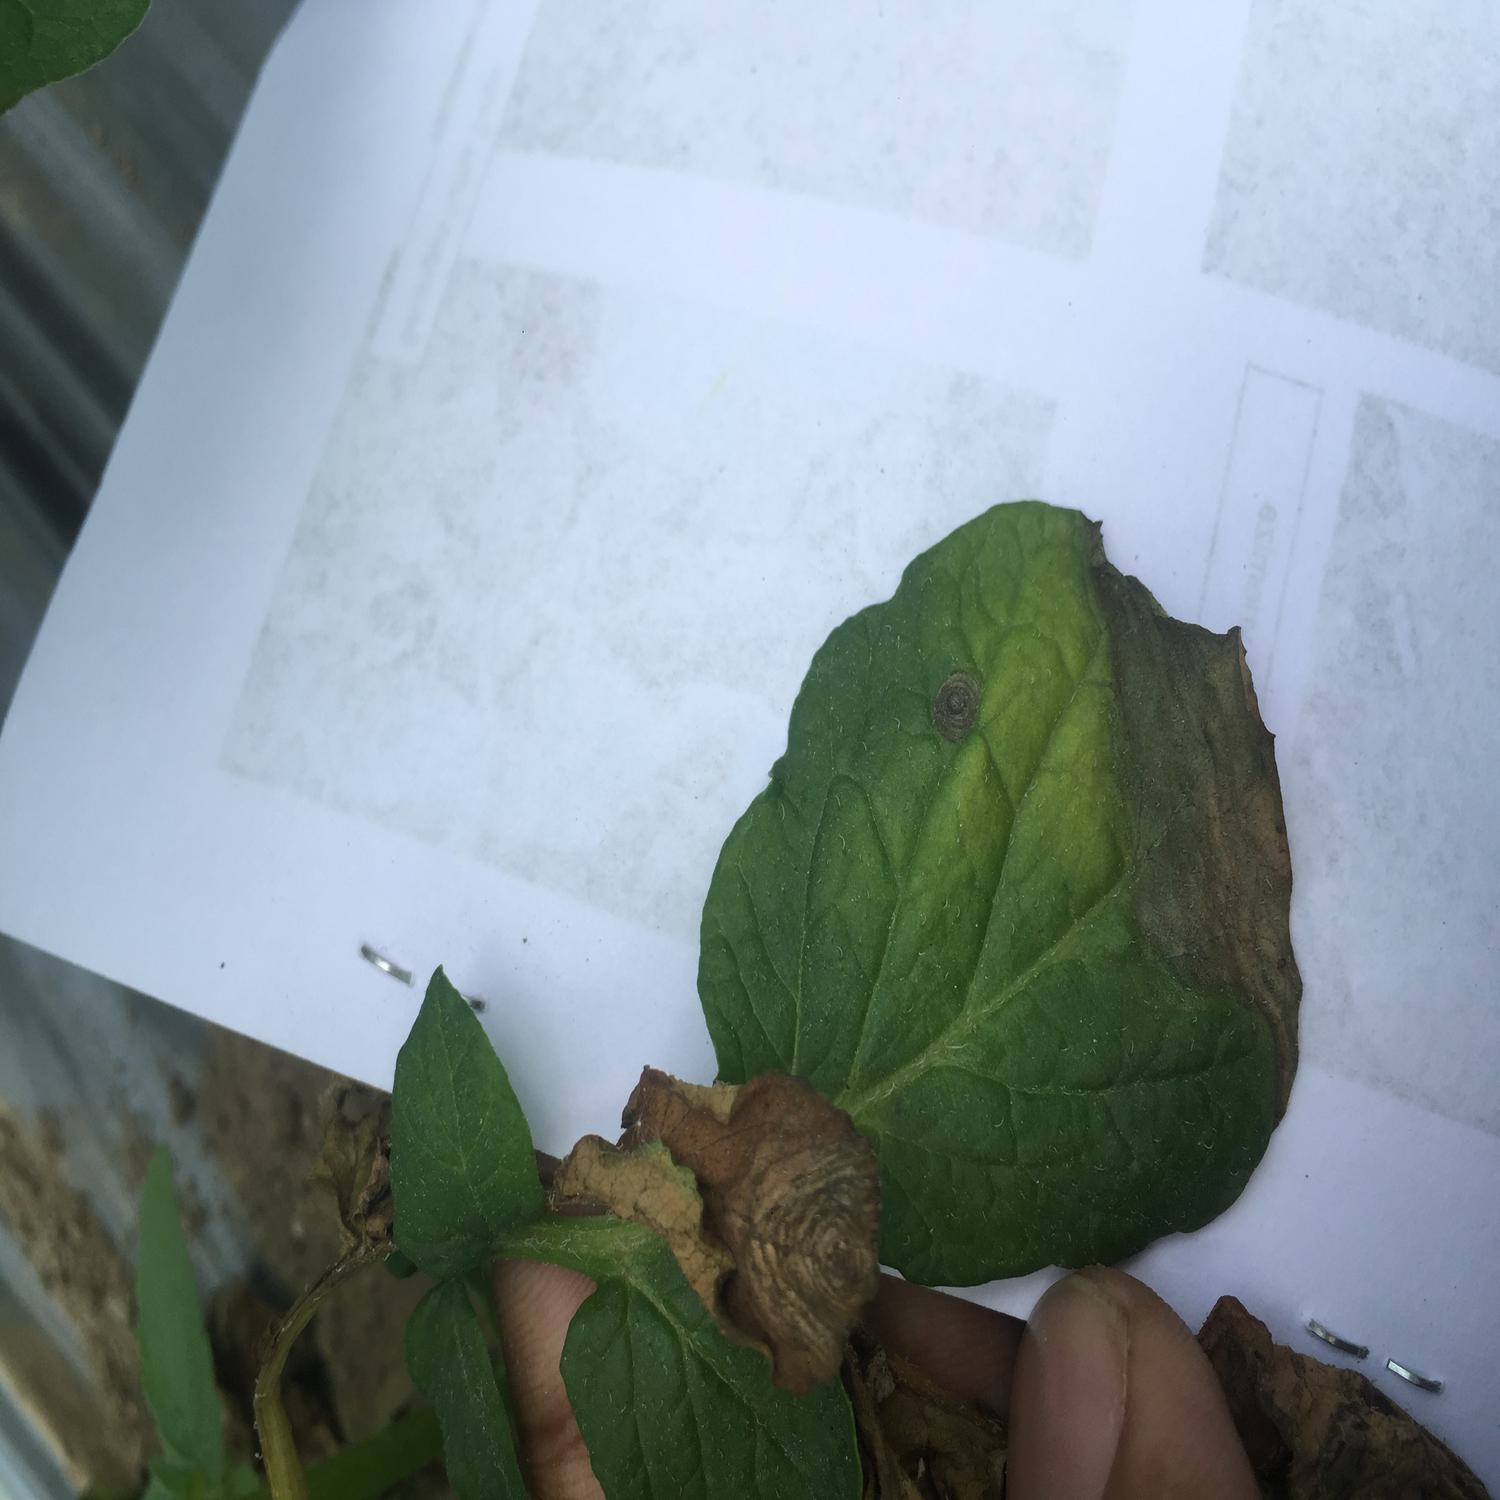
Label: Phytopthora